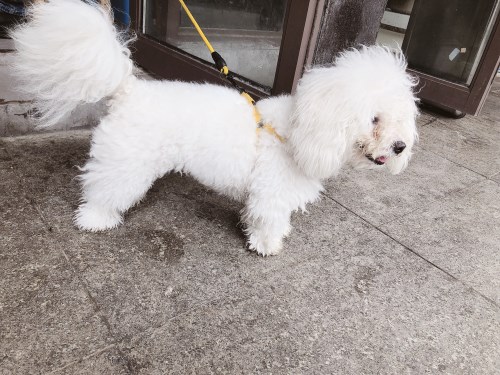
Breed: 3083-n000117-Bichon_Frise